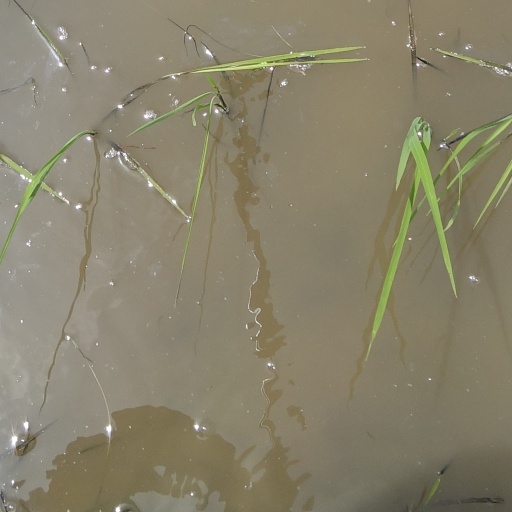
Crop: rice